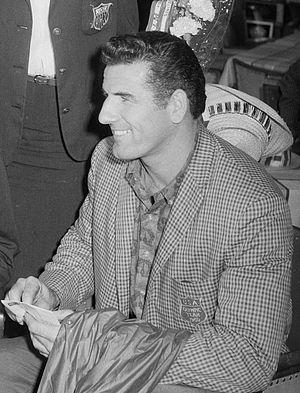
Donald George Bragg, dit Don Bragg, est un athlète américain spécialiste du saut à la perche.